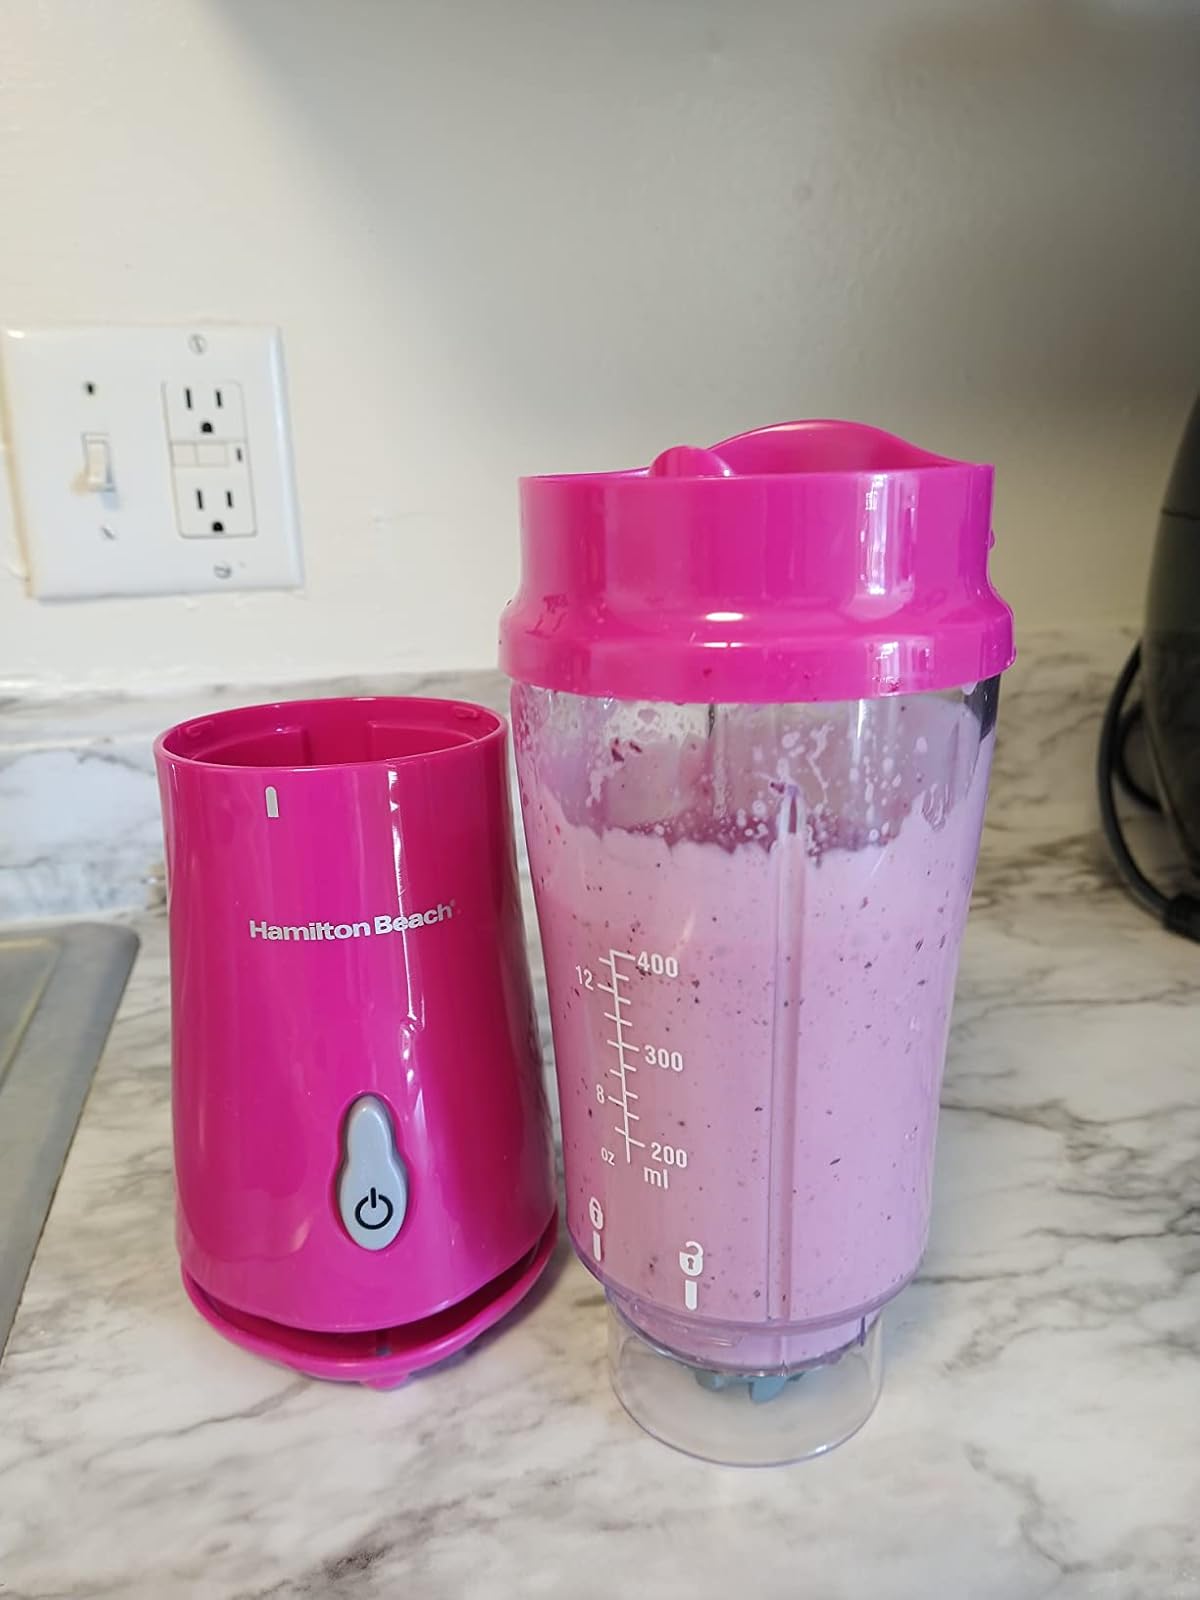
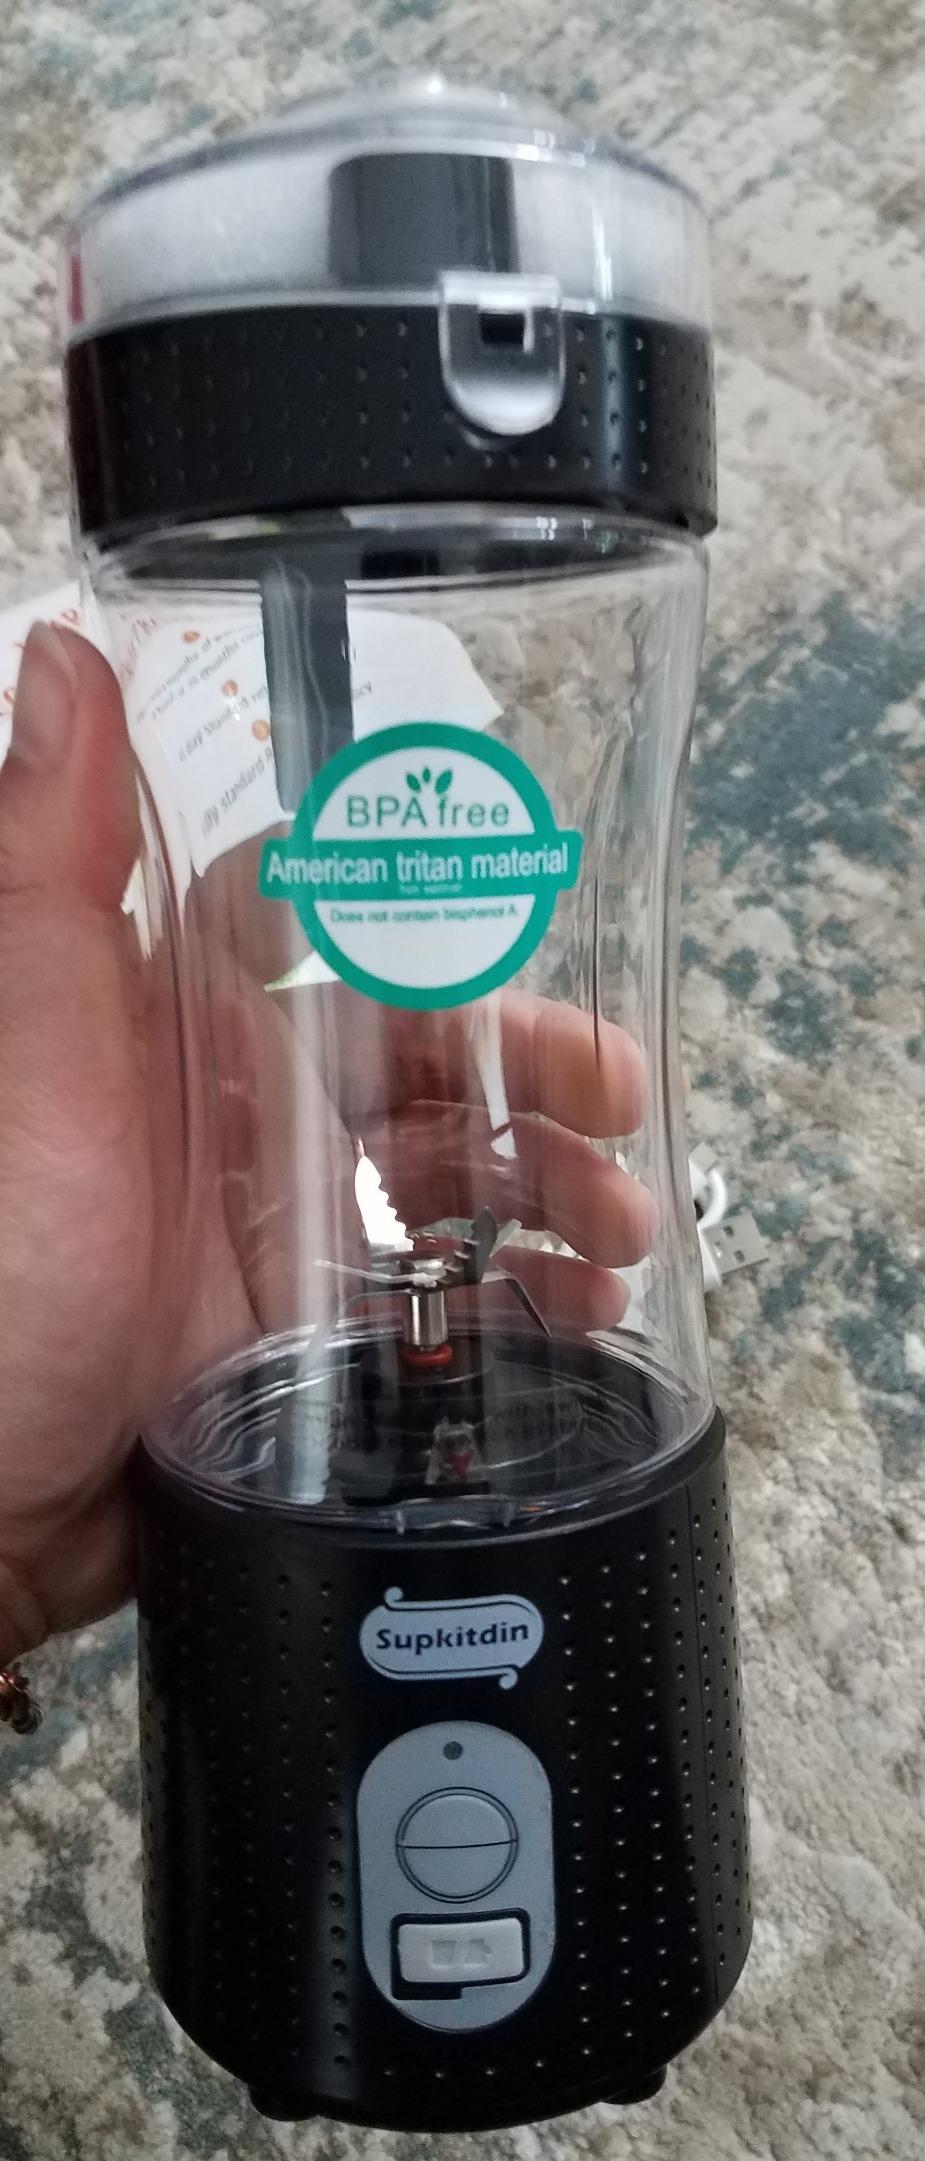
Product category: items_blender
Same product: no